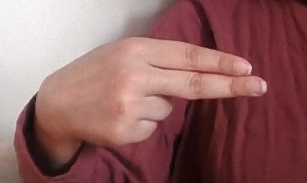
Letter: ain